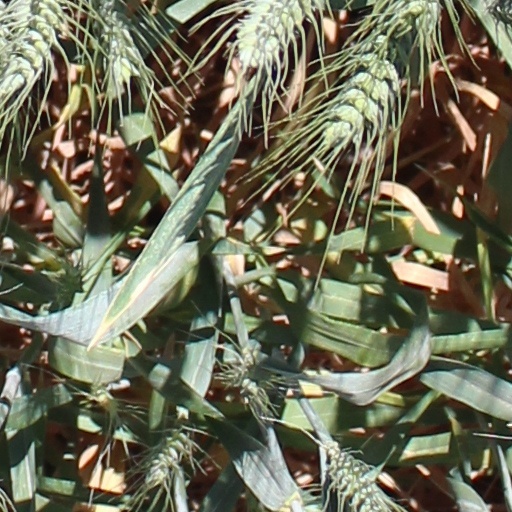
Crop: wheat